Wisconsin Idea

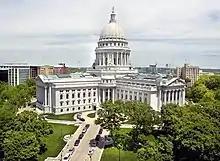
Wisconsin State Capitol

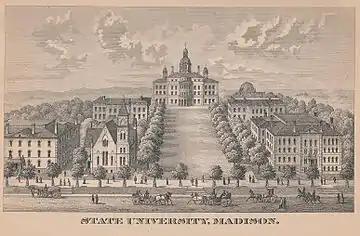
An early illustration of the University of Wisconsin campus, from the 1885 edition of the "Wisconsin Blue Book".

The Wisconsin Idea is a public philosophy that has influenced policy and ideals in the U.S. state of Wisconsin's education system and politics.